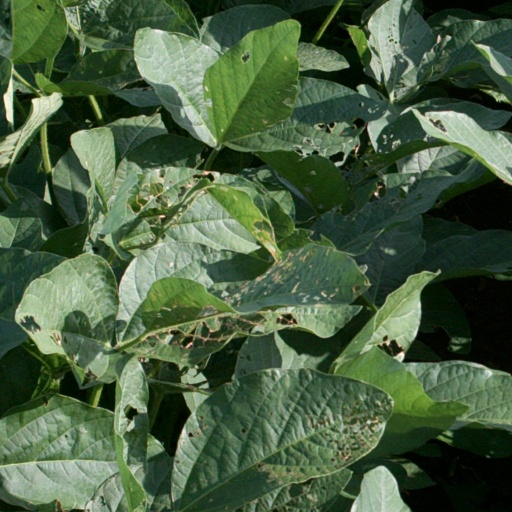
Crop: soybean